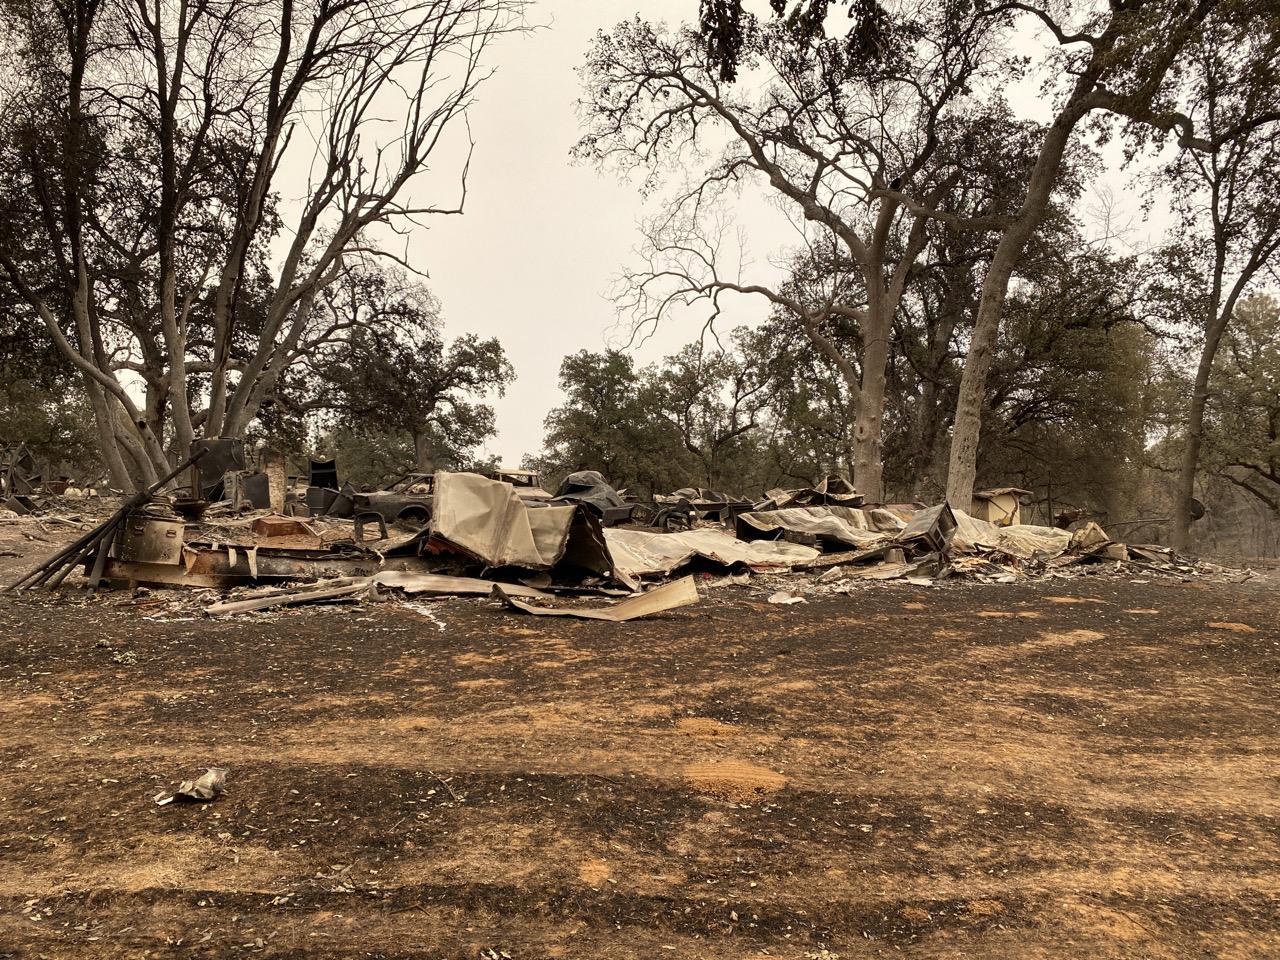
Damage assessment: destroyed